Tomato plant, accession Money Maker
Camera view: bottom (45 deg); turntable rotation: 210 degrees
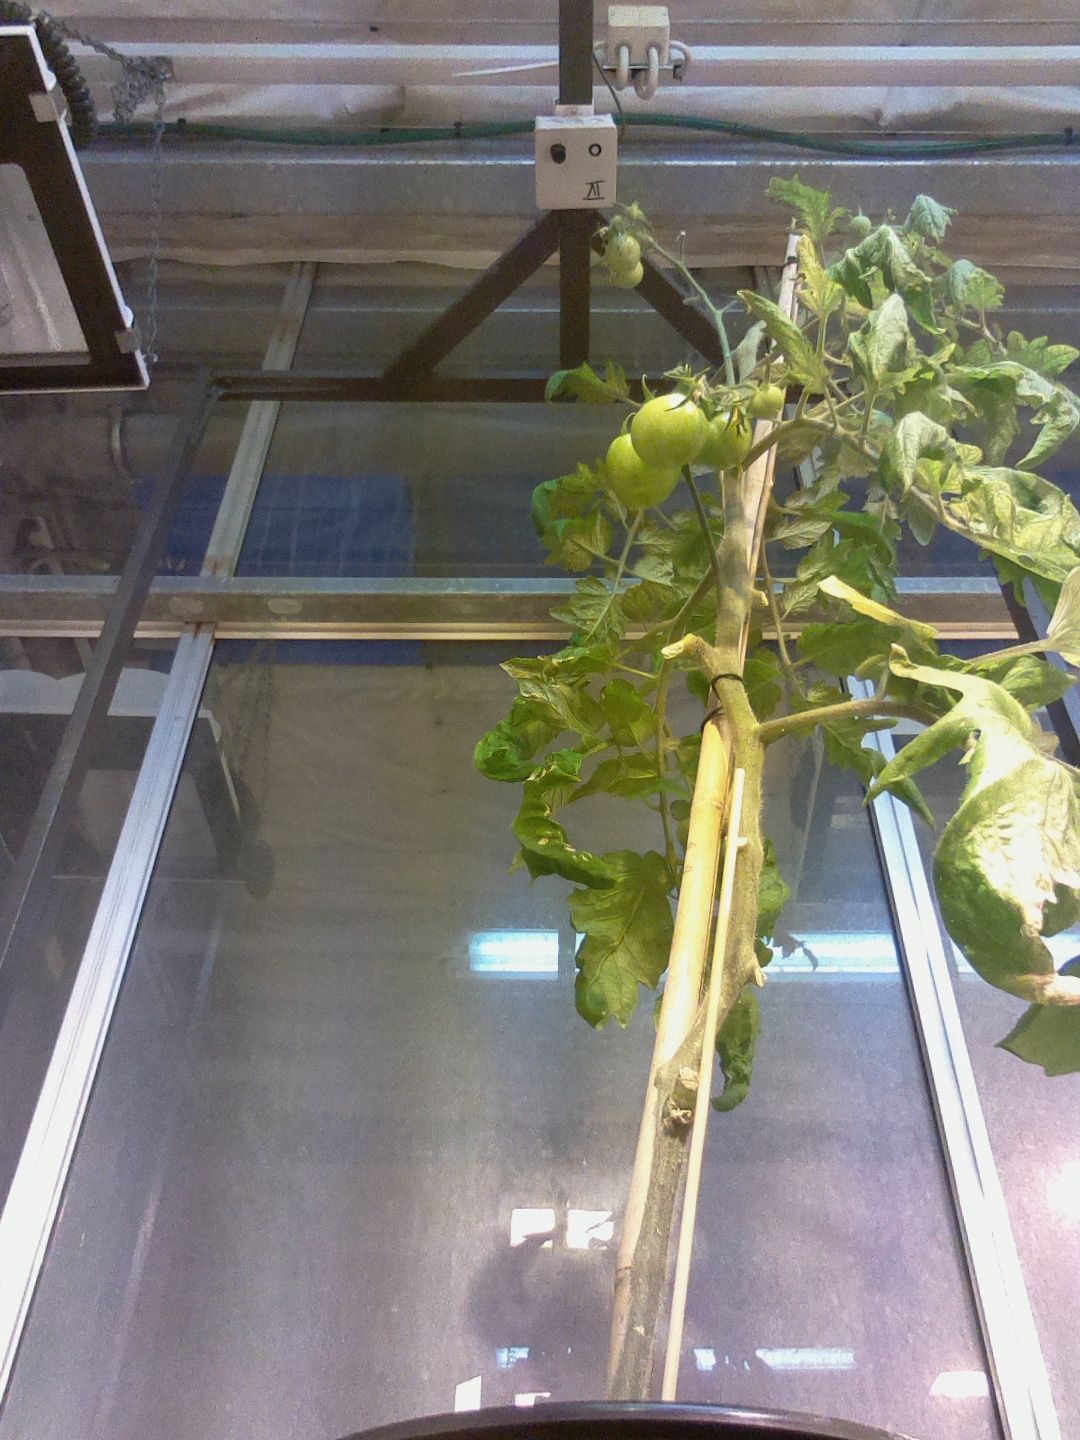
BBCH growth stage 78: 80% -90% of final fruit size